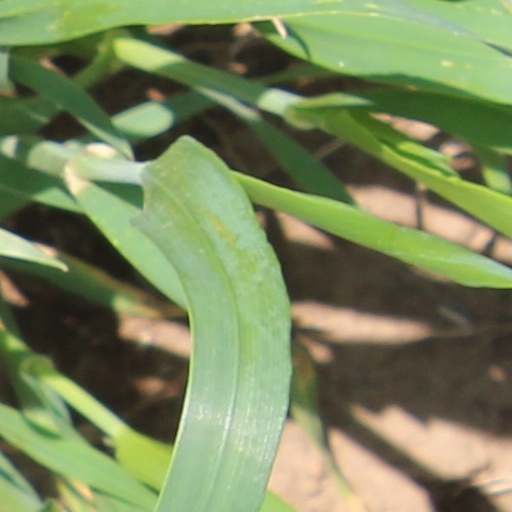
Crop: wheat